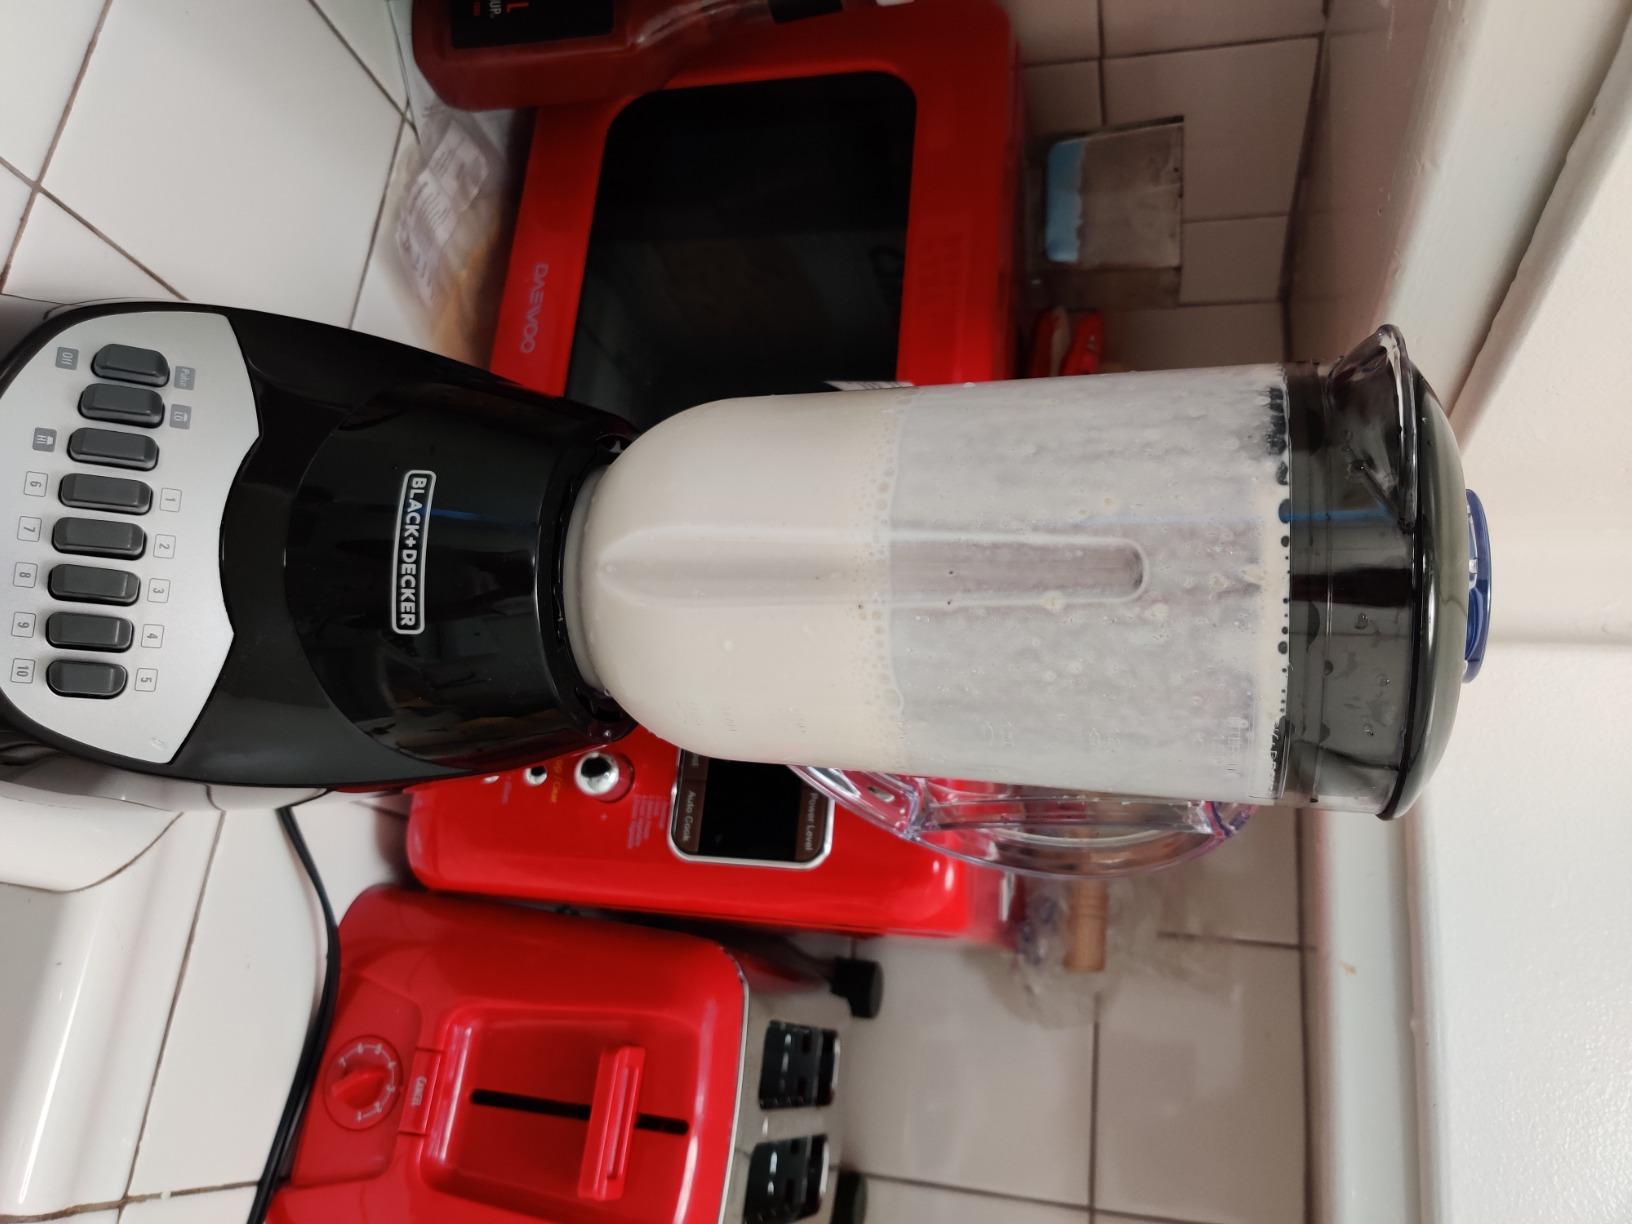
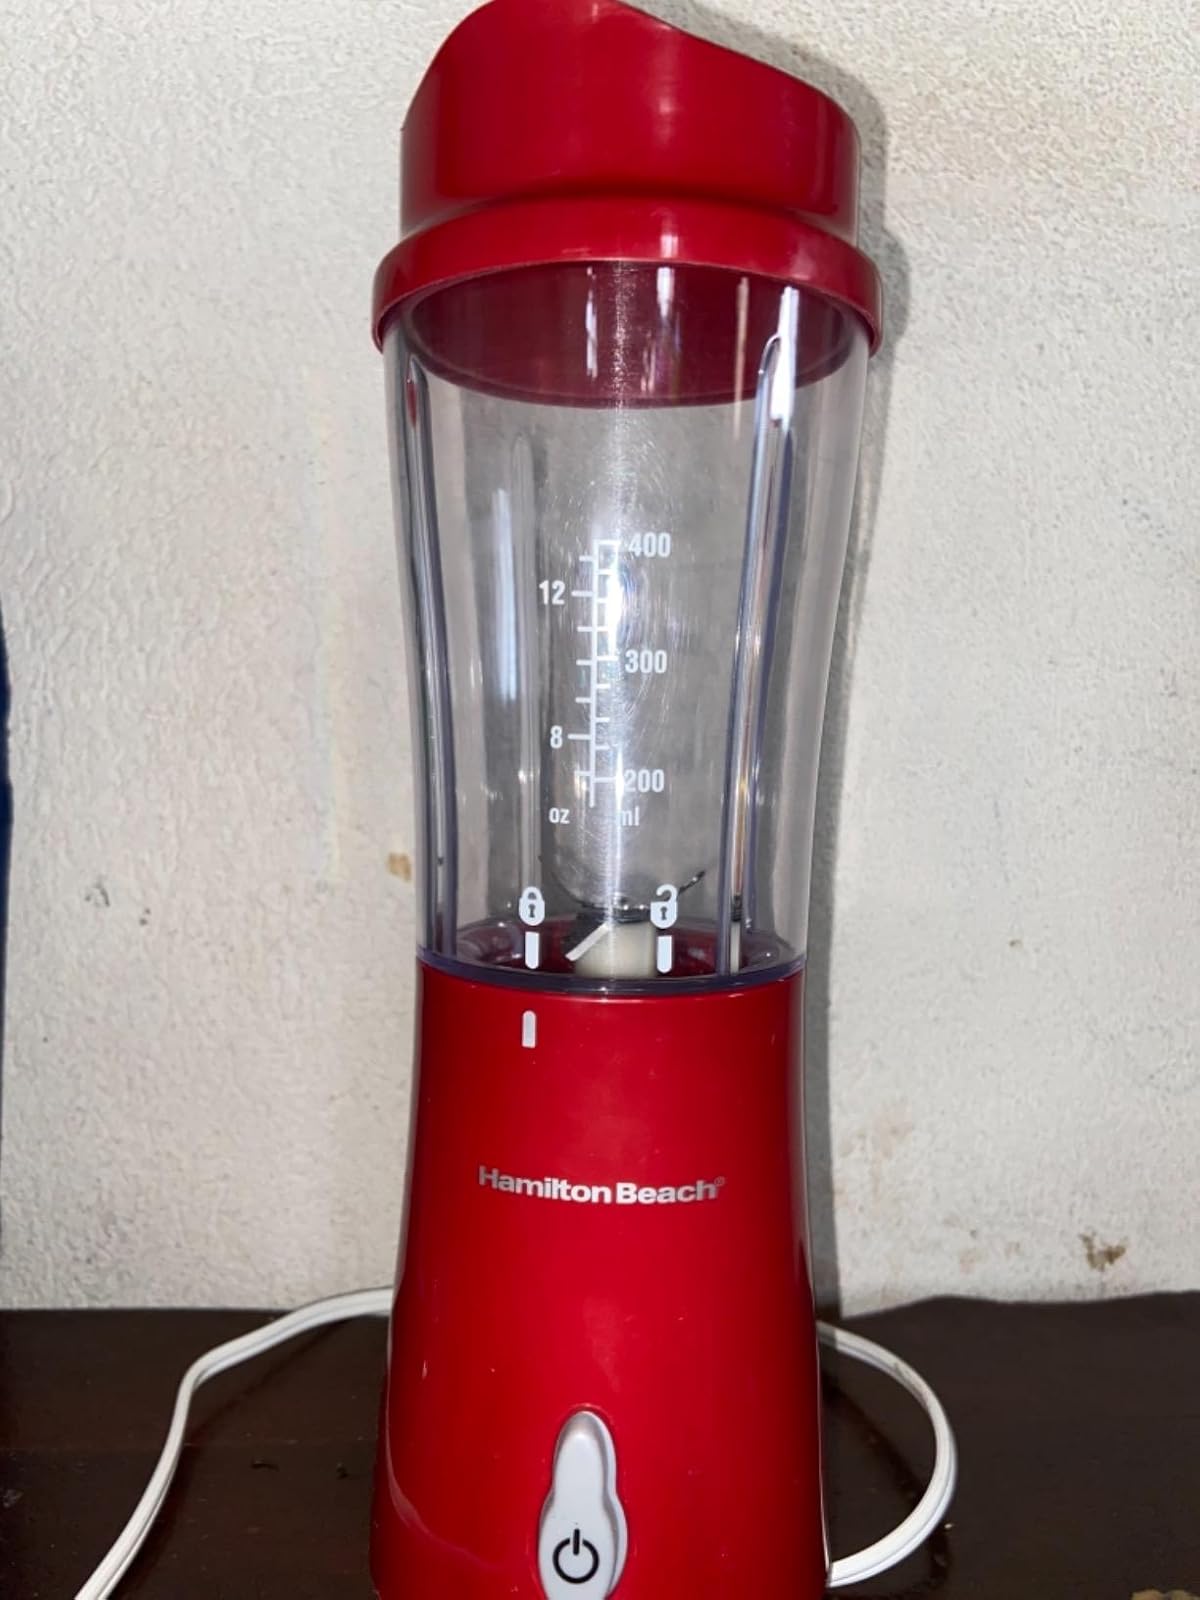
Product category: items_blender
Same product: no